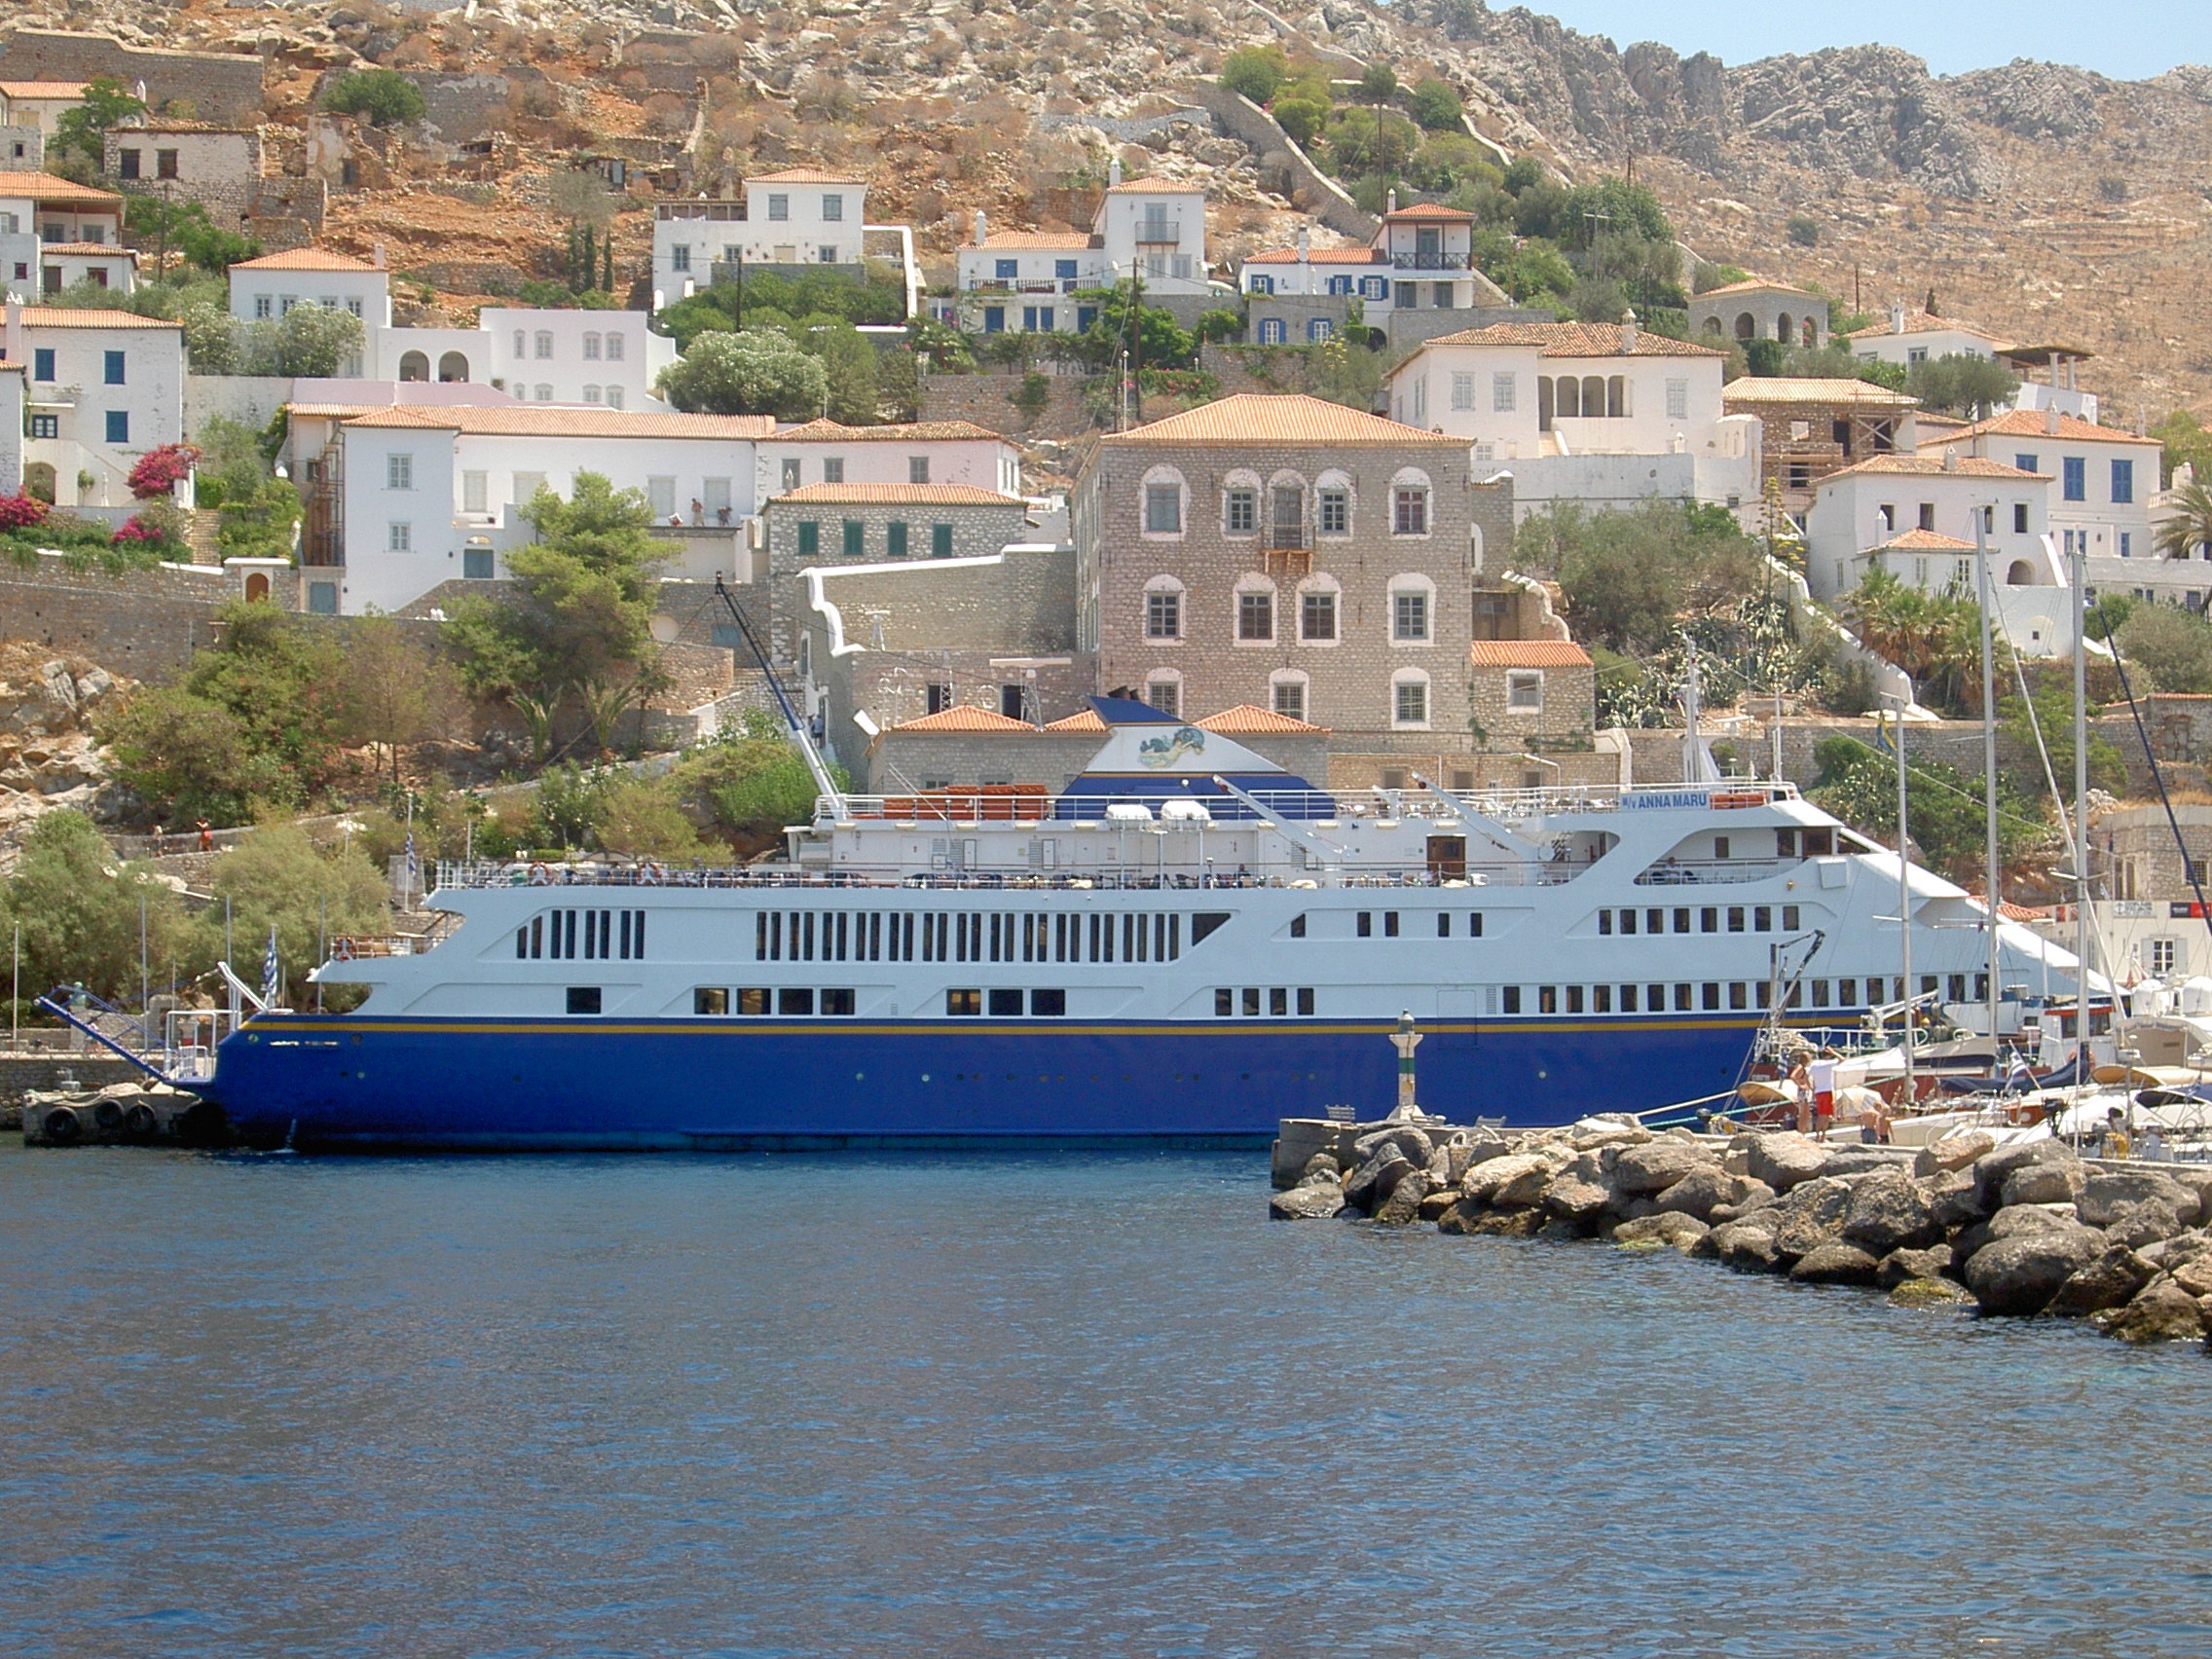
sea, coast, boat, river, ship, vacation, mediterranean, vehicle, bay, island, harbor, tourism, cargo ship, waterway, cruise, ferry, greece, channel, watercraft, cruise ship, motor ship, passenger ship